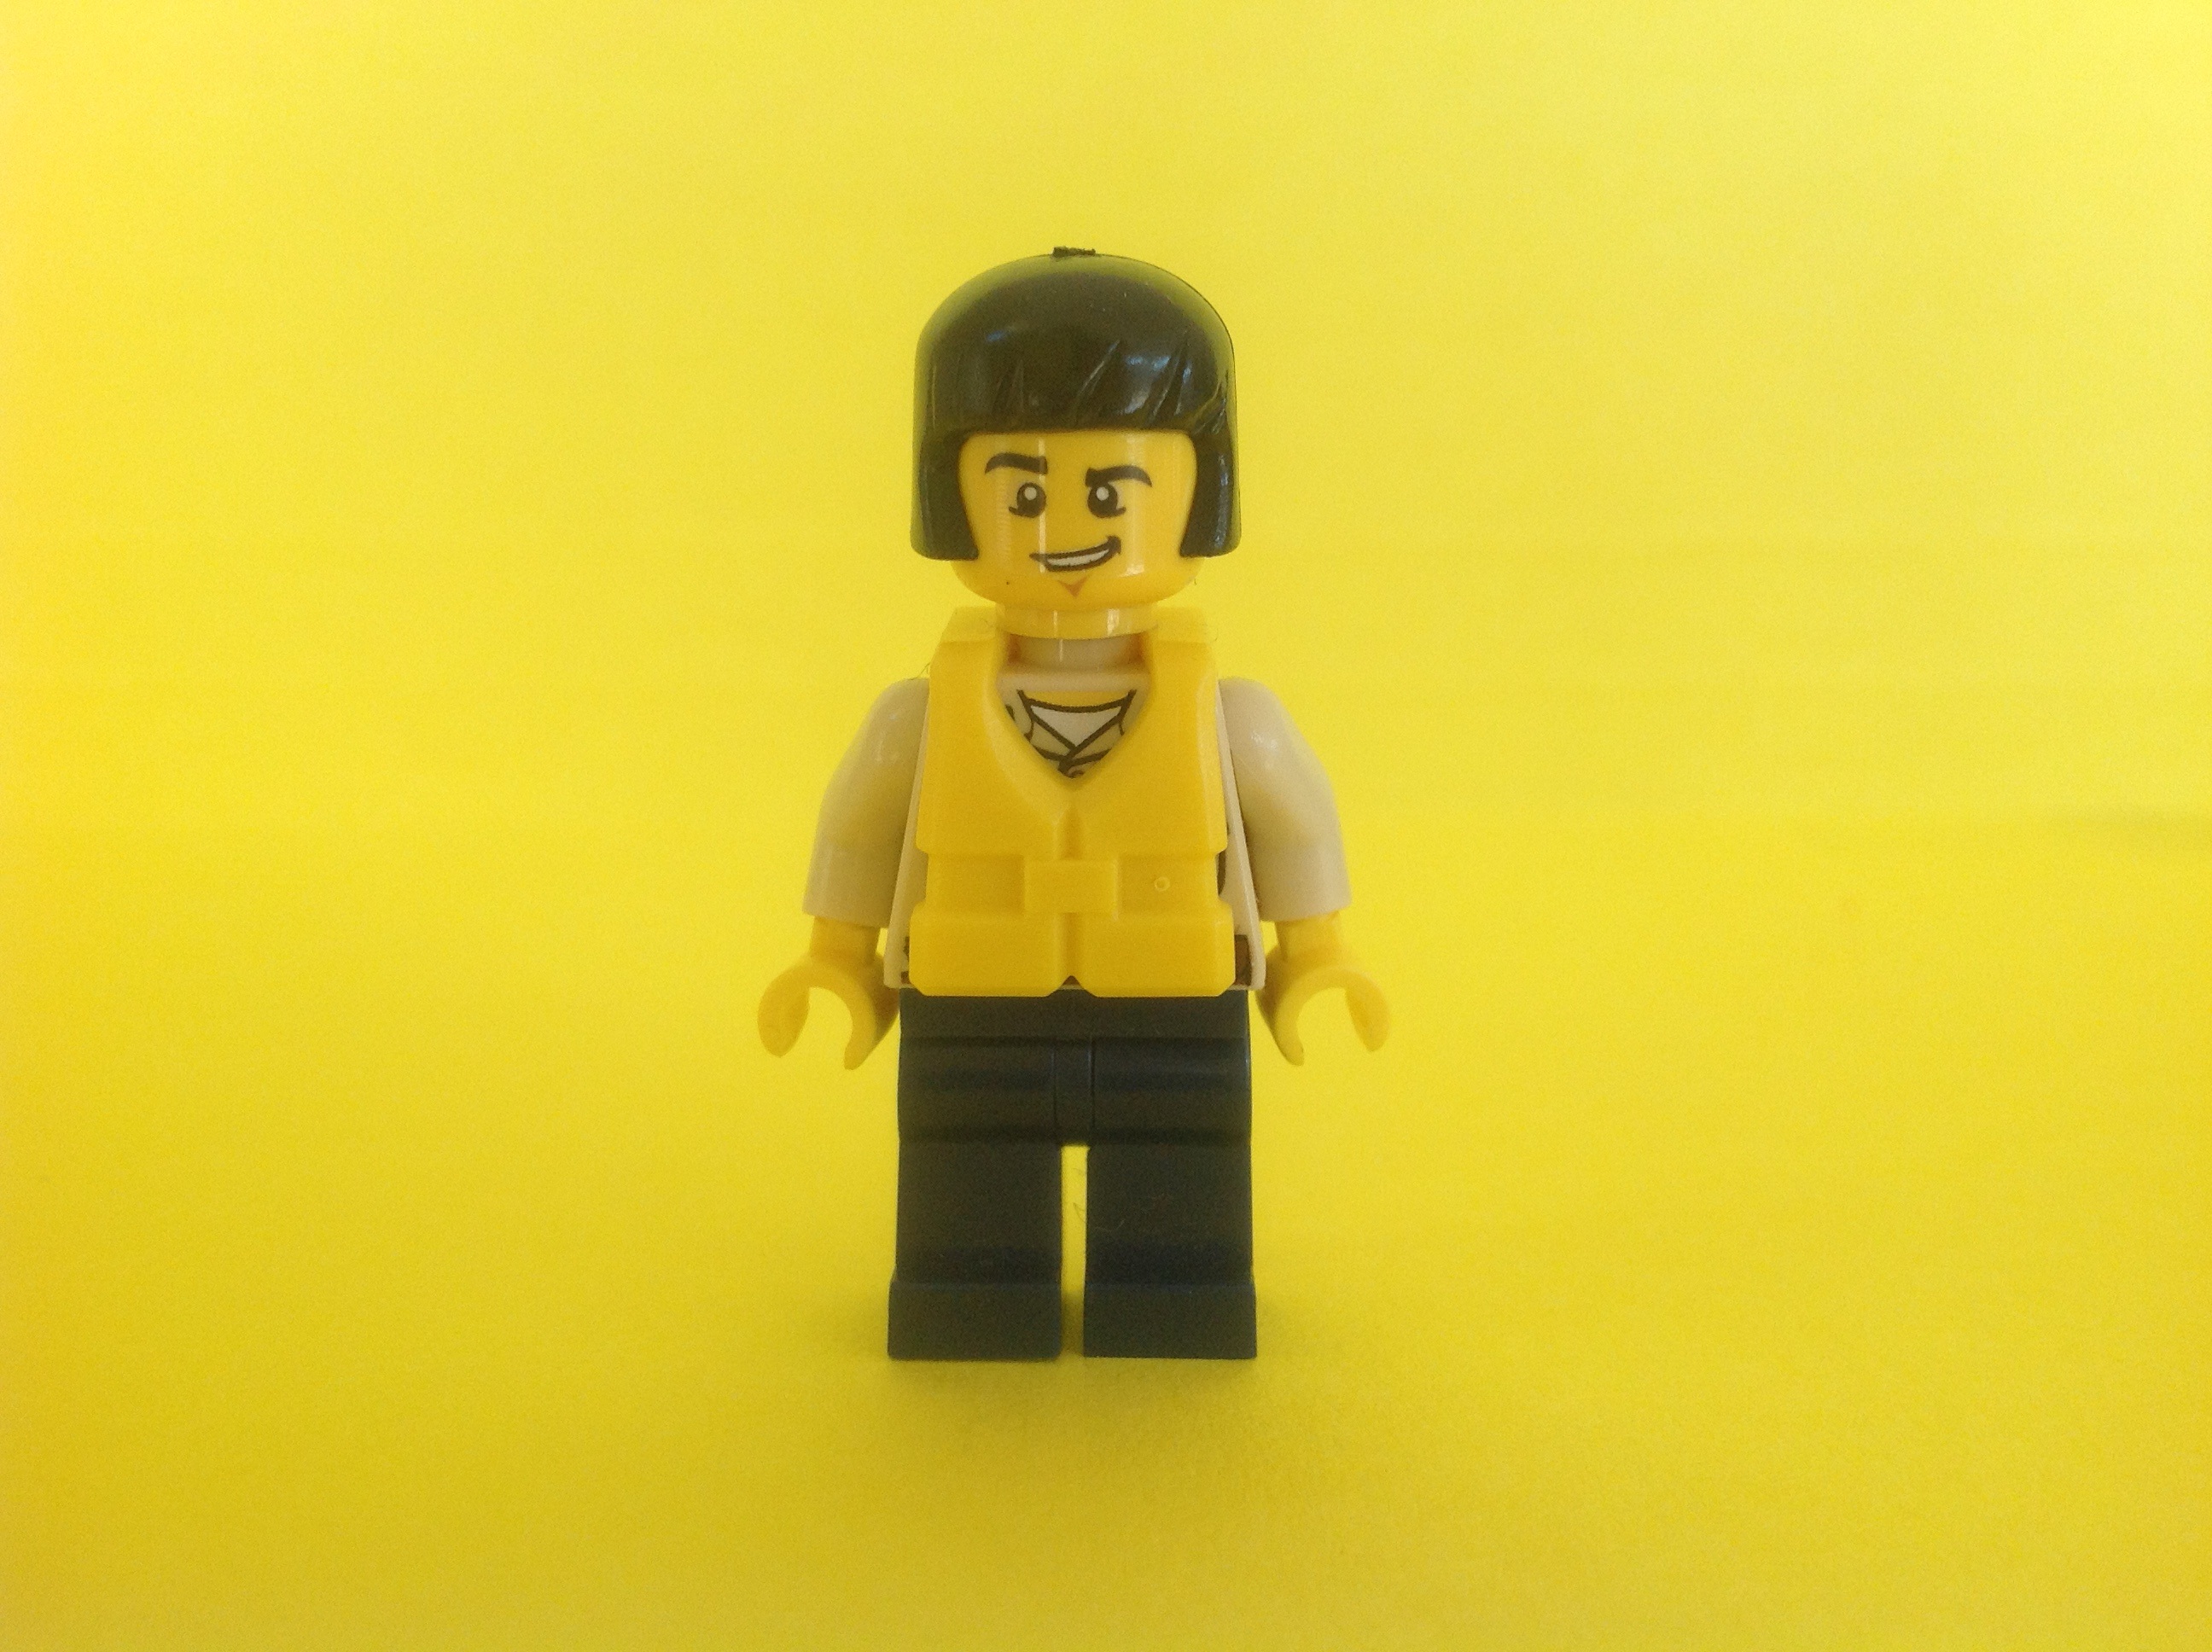
yellow, toy, illustration, figurine, uncertain, confused, worried, unsure